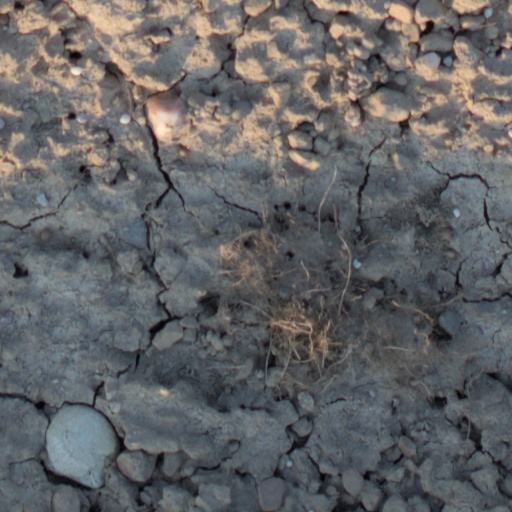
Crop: wheat